Tulsa Union Depot

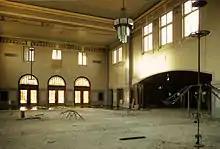
Tulsa Union Depot interior, under renovation

In 1980, the Williams Companies purchased the structure, and tasked designer Urban Design Group and contractor Manhattan Construction (the same company that built the depot in 1931) with restoring the same. In 1983 after completion, those companies leased space to make it their headquarters and offices.